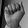
ASL letter: A